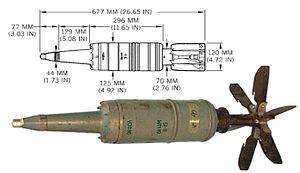
Un obus est un projectile creux, de forme cylindrique terminé par un cône, rempli de matière explosive. C'est une munition tirée par un canon. La partie supérieure d'un obus se nomme la cloche.